Hilmi İbar

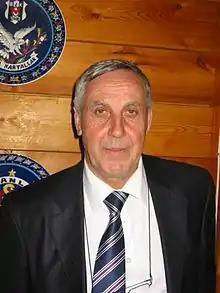
Hilmi Ibar (2011)

Hilmi İbar (born July 31, 1947, in Gnjilane, FPR Yugoslavia) is professor of chemistry, former dean of the pedagogic faculty and former head of the "International Office" at the Trakya University in Edirne. He is also vice president of the Balkan Universities Network.